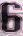
Number: 6